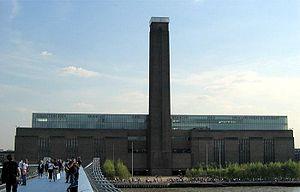
Tate est une organisation britannique qui regroupe plusieurs musées :
La théorie économique des musées est un domaine de l'économie de la culture qui s'intéresse au fonctionnement économique des musées.
Les Fils de l'homme est un film de science-fiction anglo-américain écrit et réalisé par Alfonso Cuarón, adapté du roman éponyme de P.D. James, sorti en 2006. Le film place le spectateur au cœur d'une dystopie dont le cadre est le Royaume-Uni en proie au chaos. Dans ce monde ravagé par les pandémies, les guerres et le terrorisme, l'humanité est devenue stérile, s'acheminant ainsi vers l'extinction.
Cette liste des musées d'art les plus visités au monde mentionne les musées exposant des œuvres d'art. Des musées comme le musée d'histoire naturelle de Londres sont exclus. Cette liste de 100 musées est basée sur un article publié en avril 2015 dans The Art Newspaper et traitant l'année 2014. Cette liste n'est pas complète et n'inclut pas tous les grands musées d'art. Ceux qui manquent sont donc intégrés dans le tableau mais non classés.